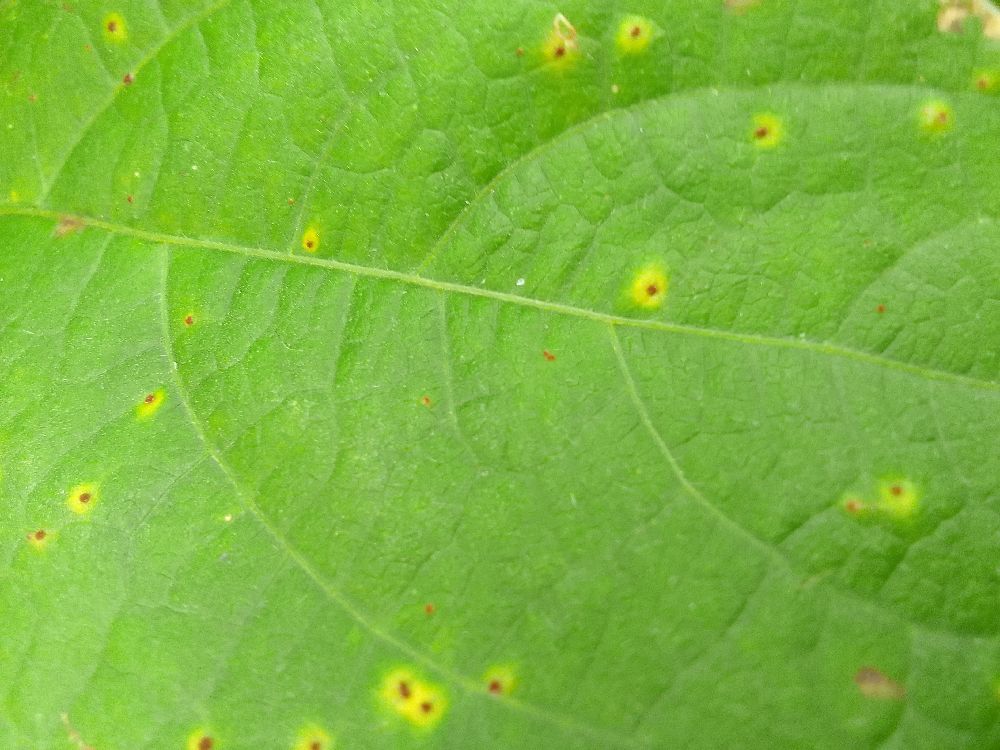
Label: rust